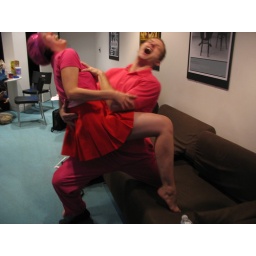
hot pink in the green room 2